Fabrício Werdum

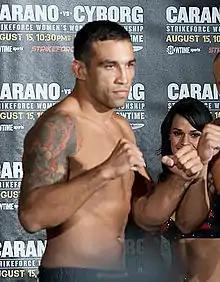
Werdum in 2009

Fabrício Werdum (born 30 July 1977) is a Spanish-Brazilian mixed martial artist and former UFC Heavyweight Champion who competes in the Heavyweight division. He is also a 4-time Brazilian jiu-jitsu world champion, a two-time Abu Dhabi Combat Club World Heavyweight Champion and a member of the ADCC Hall of Fame. He holds black belts in Brazilian jiu-jitsu, Judo, and Muay Thai. Werdum has competed in PRIDE, the UFC, Strikeforce, and Jungle Fight. Fight Matrix ranks him as the fourth best heavyweight MMA fighter of all time.